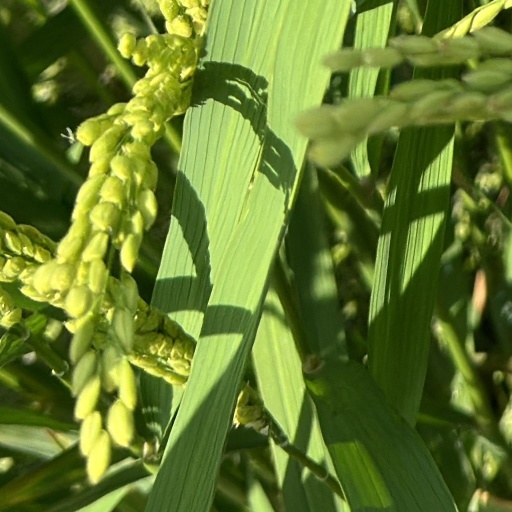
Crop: rice